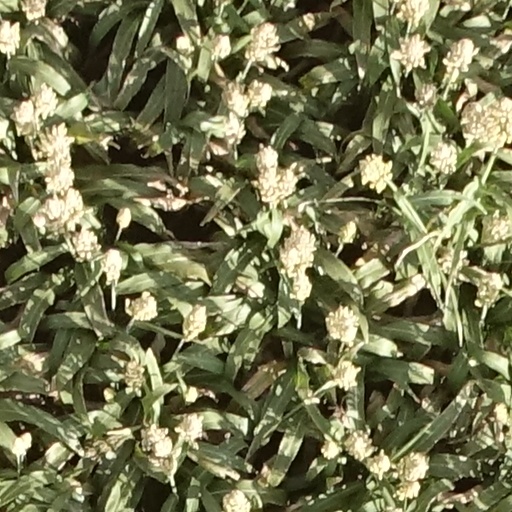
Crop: sorghum